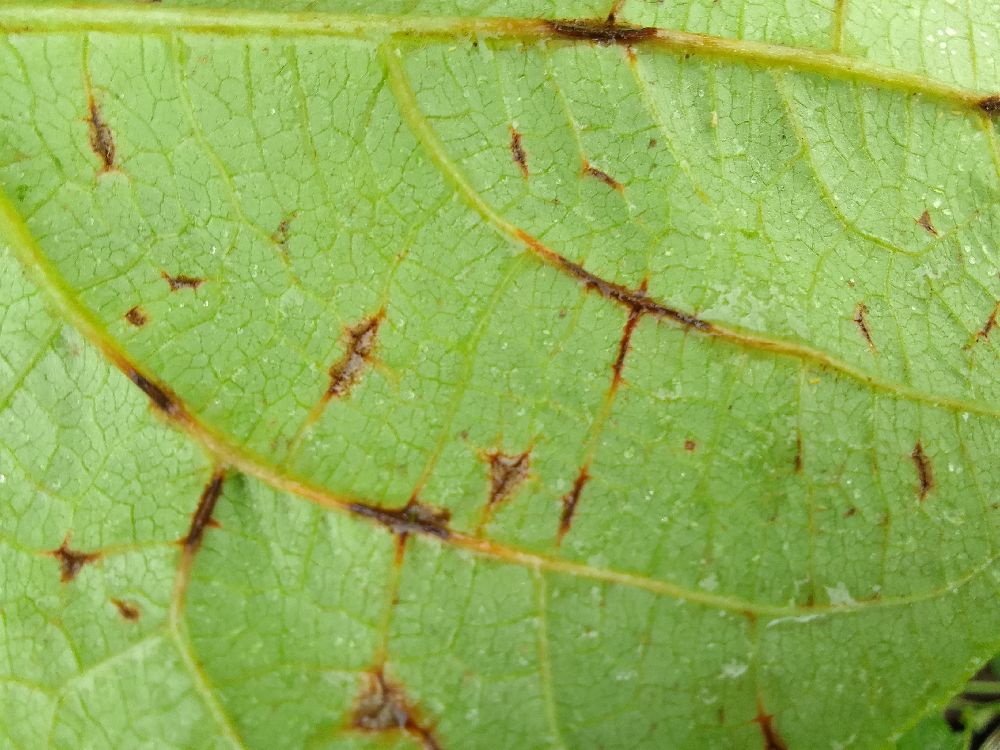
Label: anthracnose